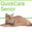
Label: cat